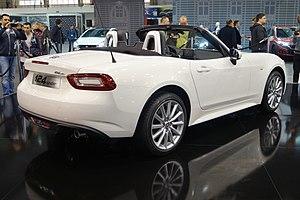
La Fiat 124 Spider est un roadster produit par Fiat, à partir du projet commun développé avec le constructeur japonais Mazda. Elle partage sa plateforme avec la Mazda MX-5 mais dispose d'une carrosserie et de motorisations spécifiques.